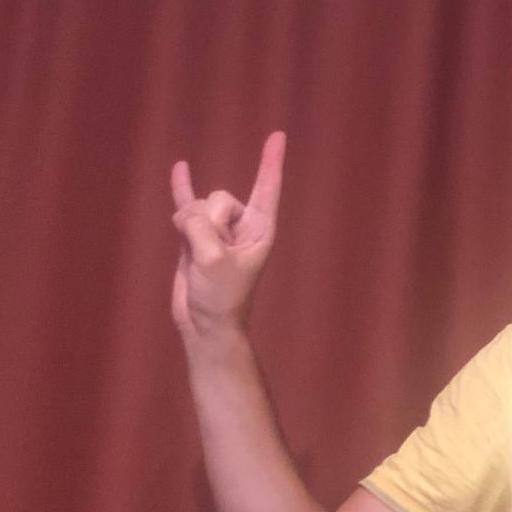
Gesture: rock